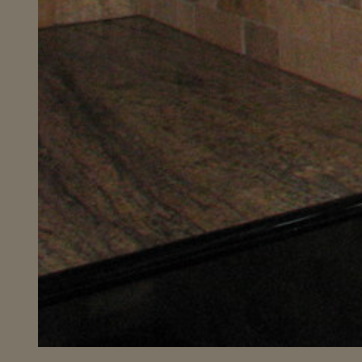
Material: polishedstone